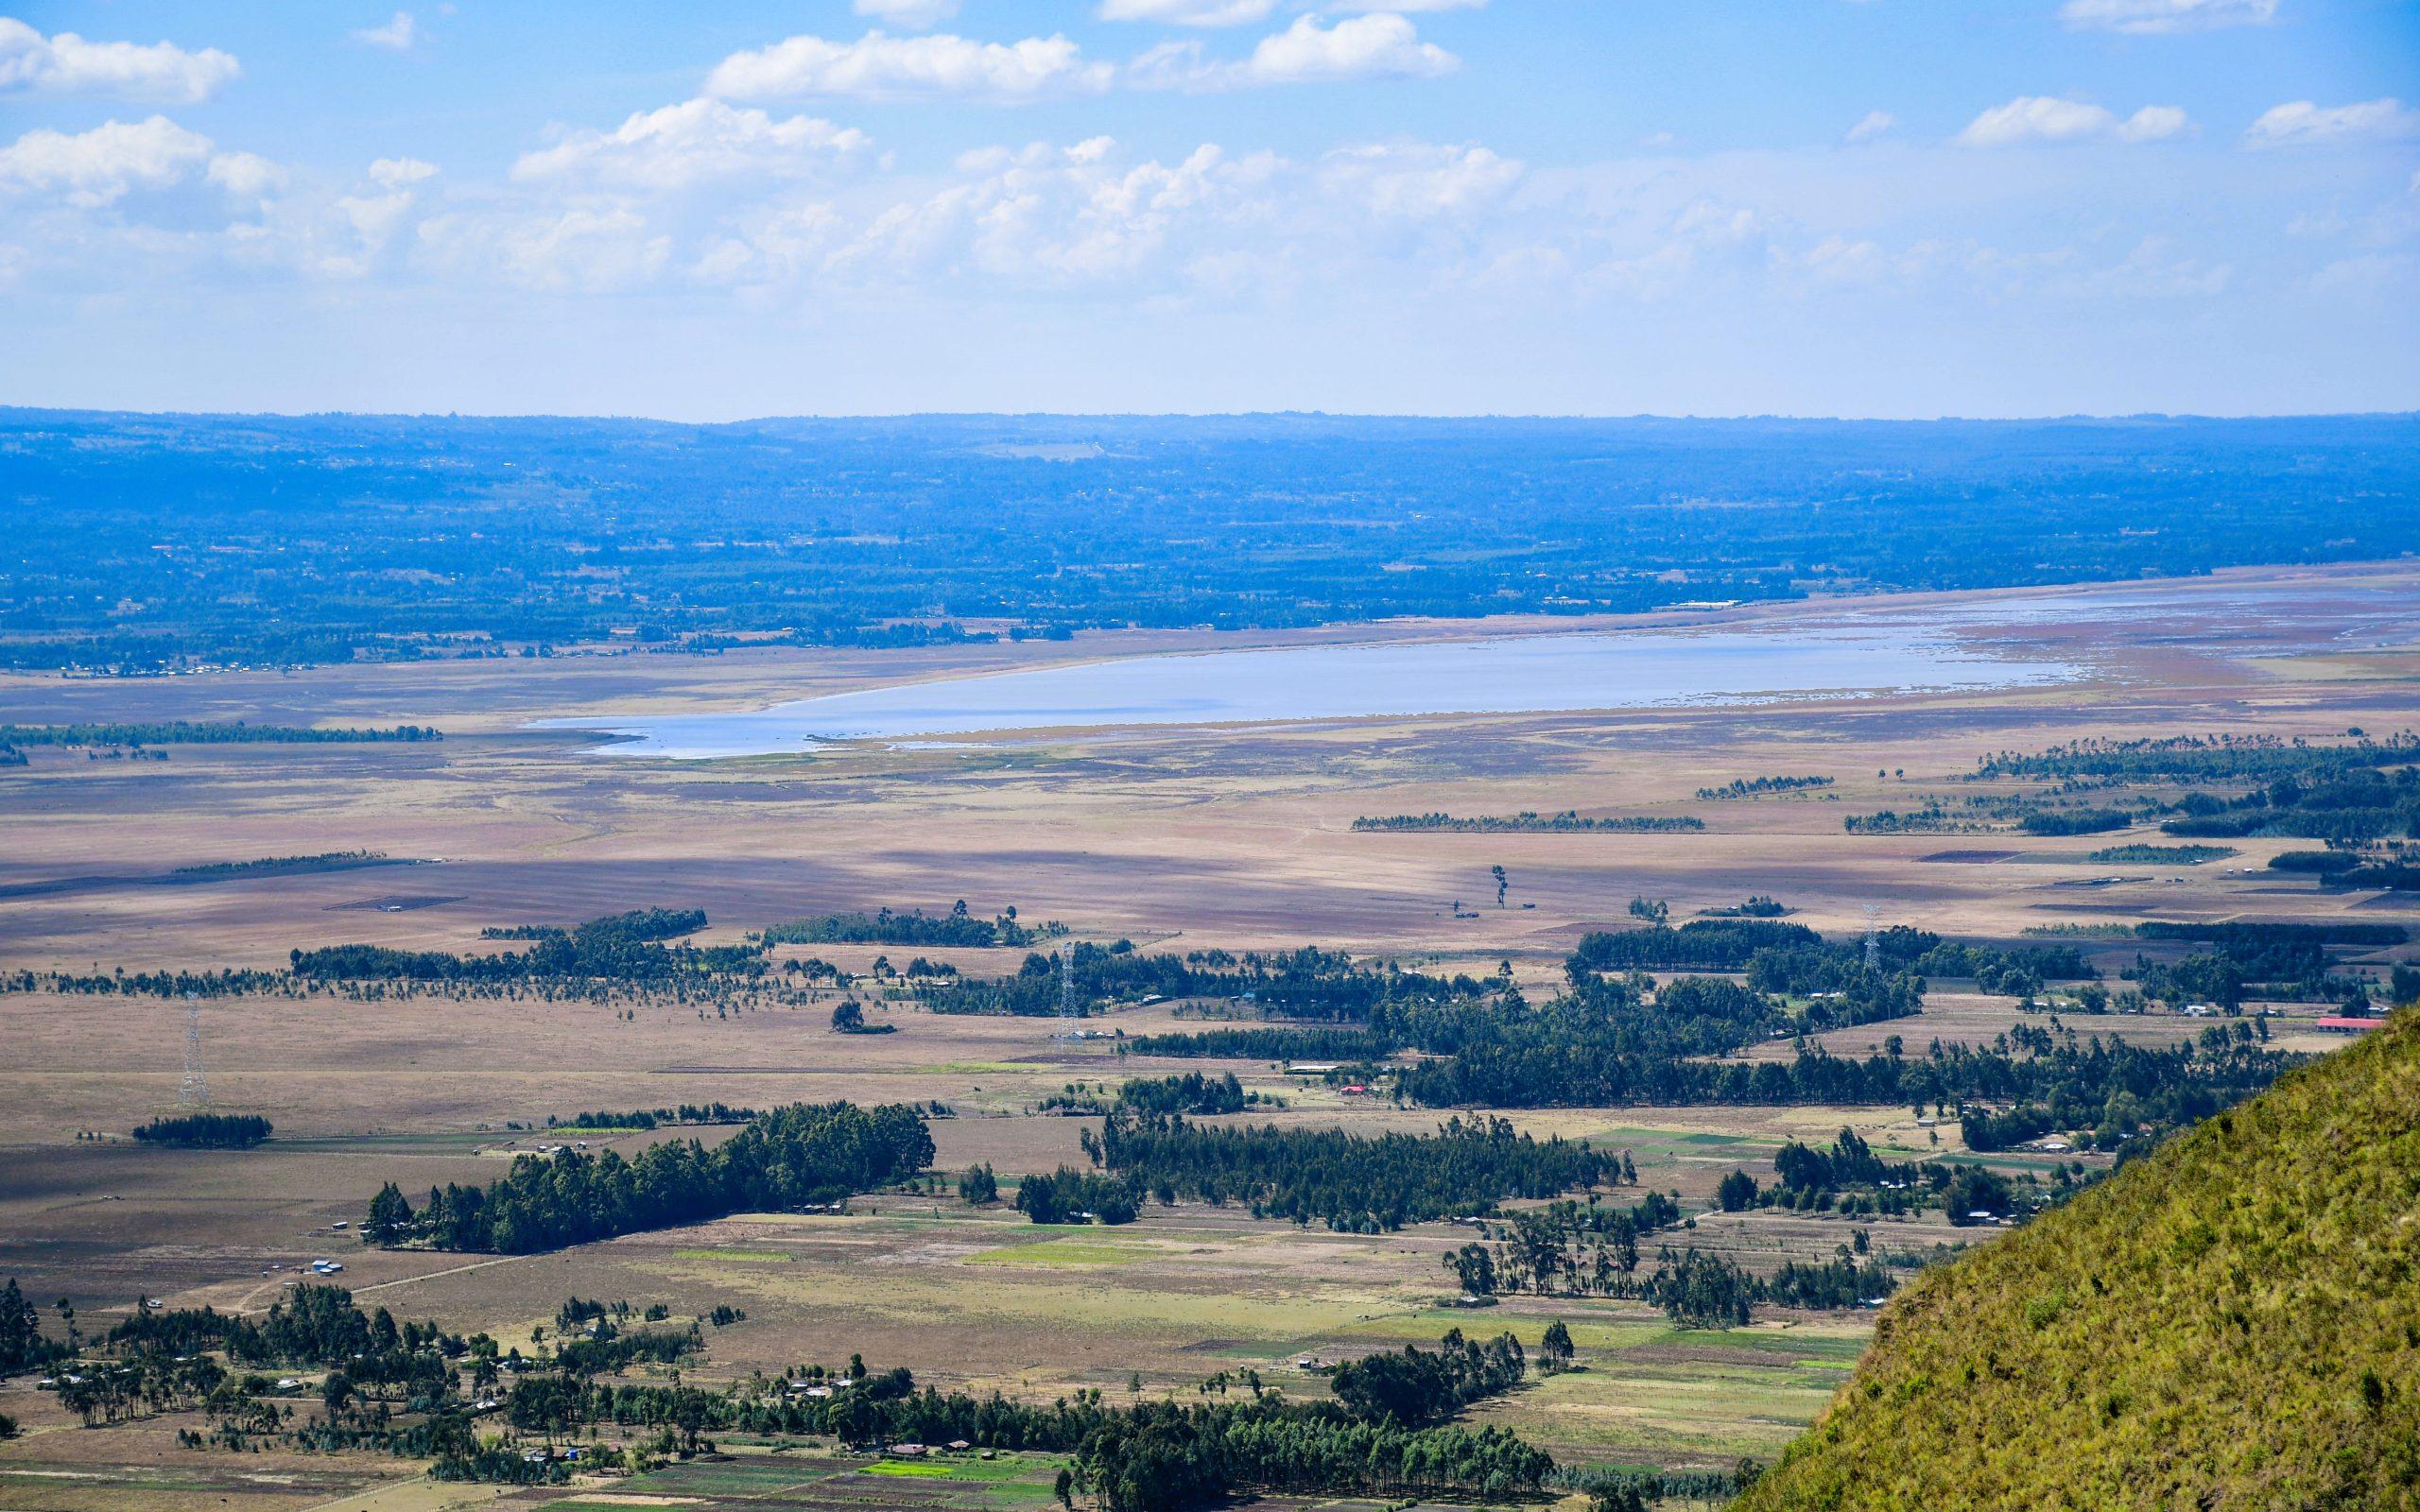
Kifungashio cha mbegu kilichobeba rangi ya kijani na njano ikiwa na picha ya mmea uliostawi vizuri unayoashiria ubora wa mbegu juu ya kifungashio hiki kimeandikwa jina, ikiwa ni alama ya kuaminika katika kilimo cha mbegu bora.